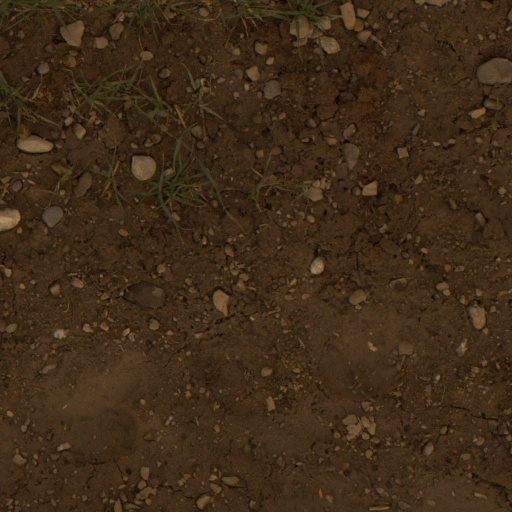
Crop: wheat